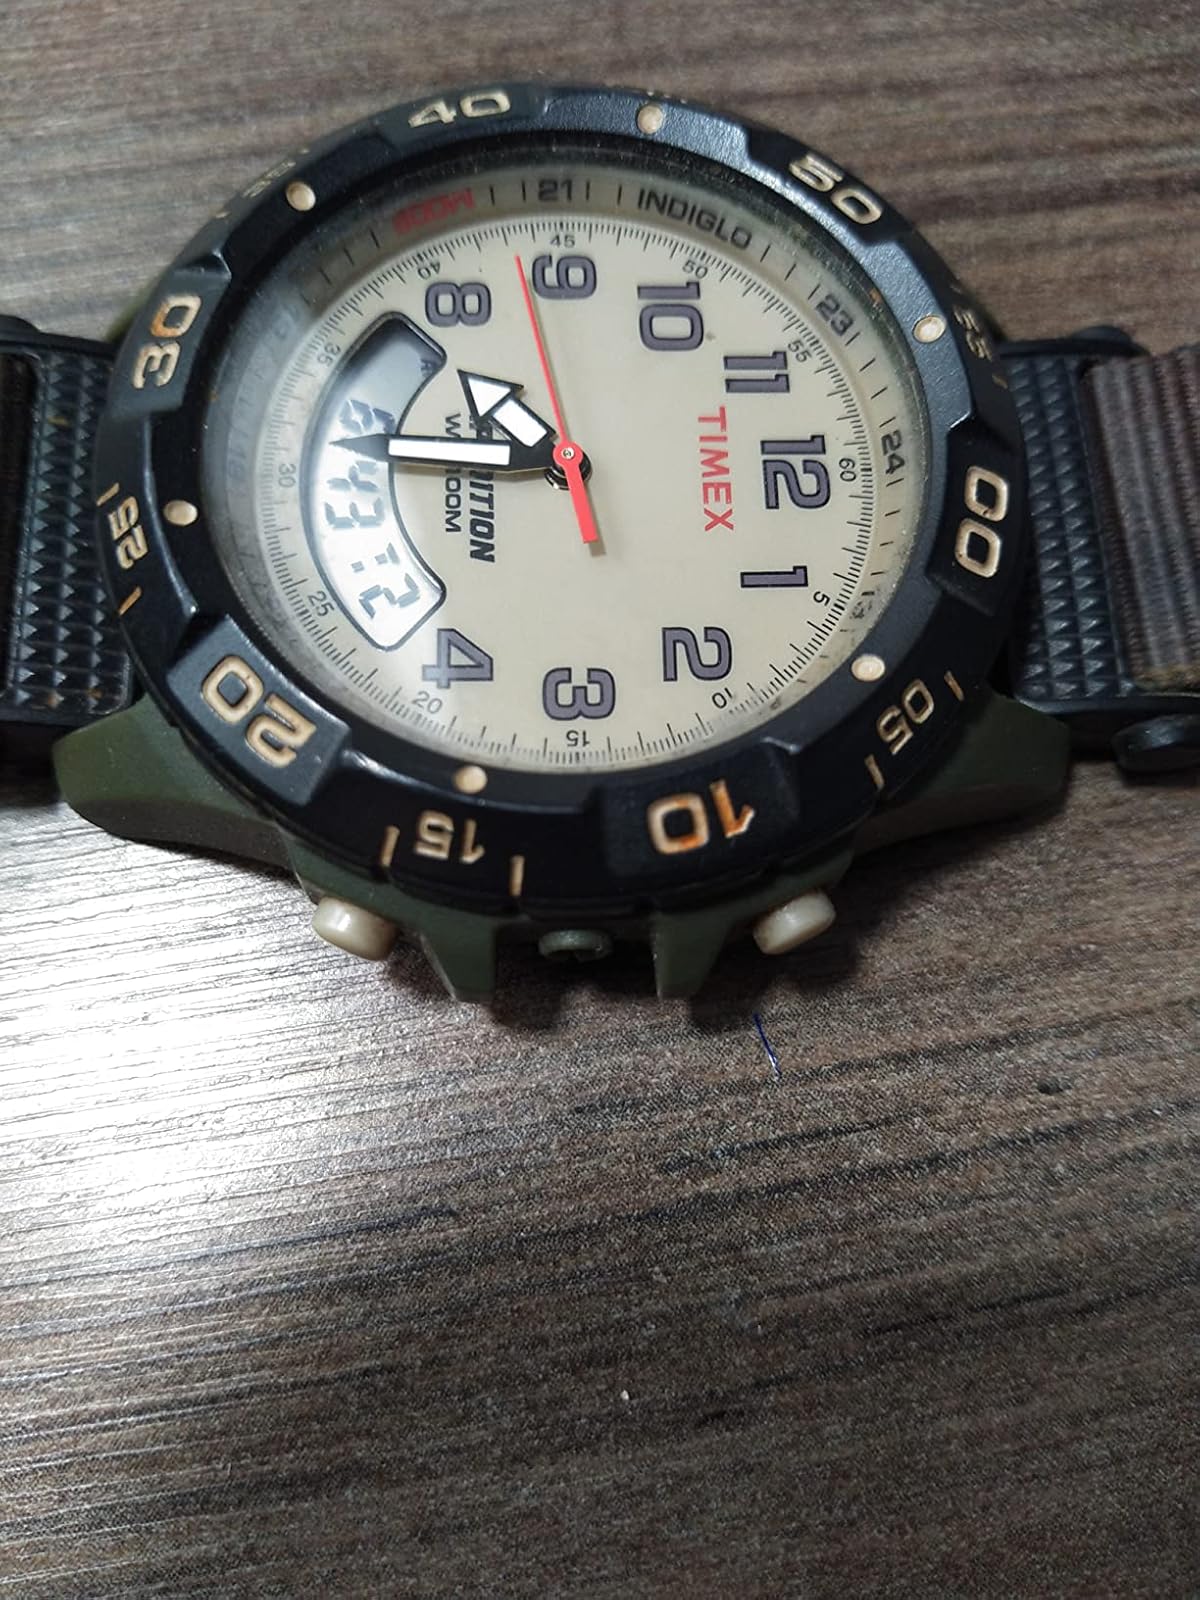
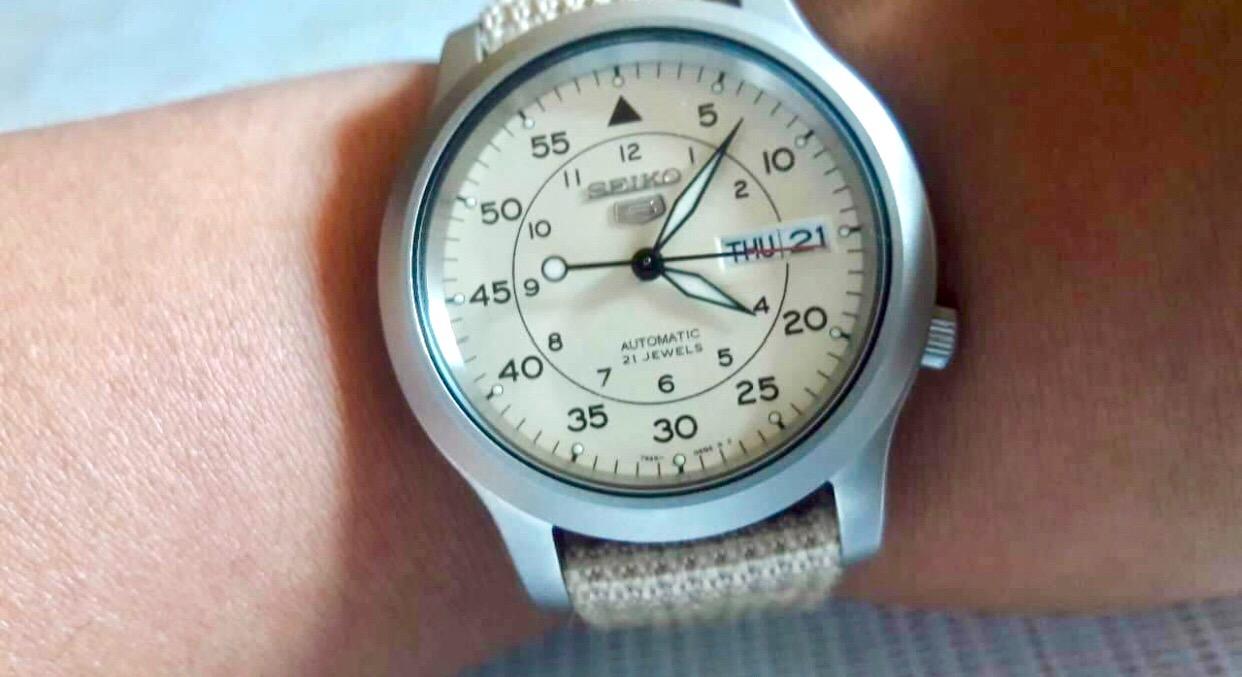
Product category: accessories_watch
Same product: no